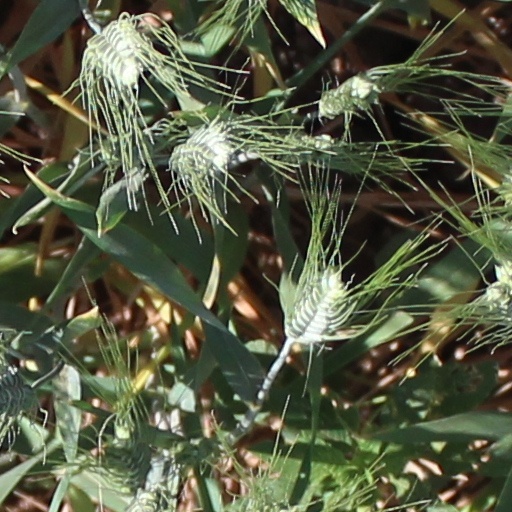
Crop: wheat